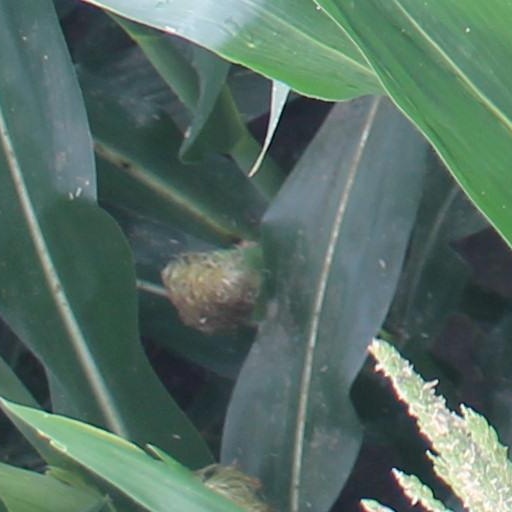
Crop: maize; corn